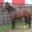
Label: horse